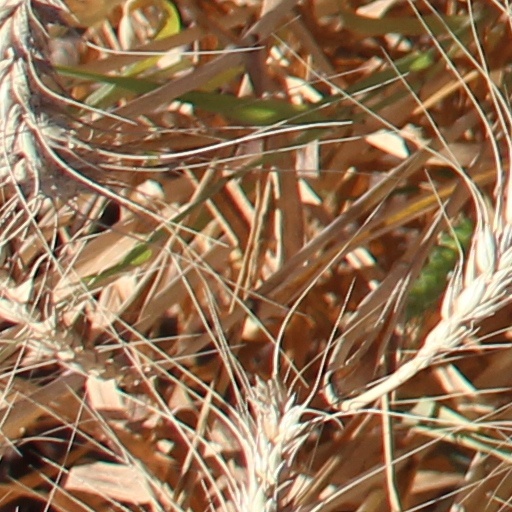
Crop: wheat